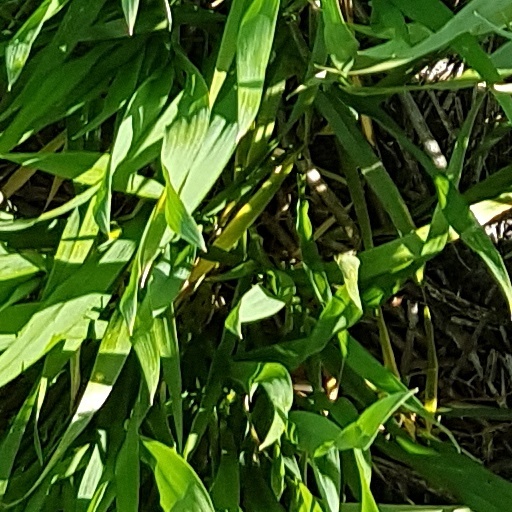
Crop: wheat